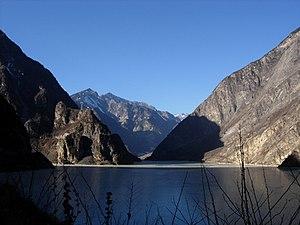
Le lac Diexi est un lac chinois d'une superficie de 3,5 km² qui se trouve dans la province du Sichuan. Il s'est créé à la suite d'un glissement de terrain lors du tremblement de terre de Diexi en 1933.